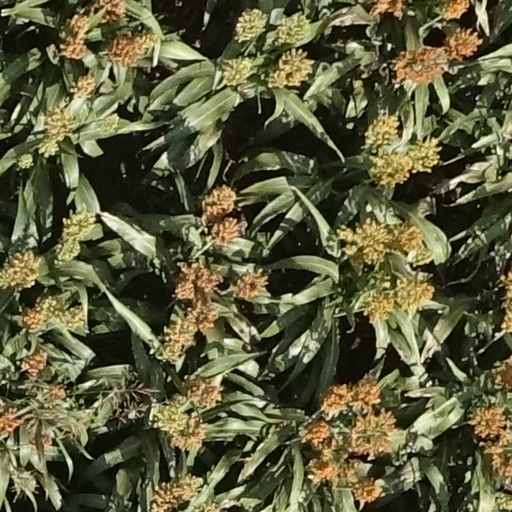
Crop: sorghum